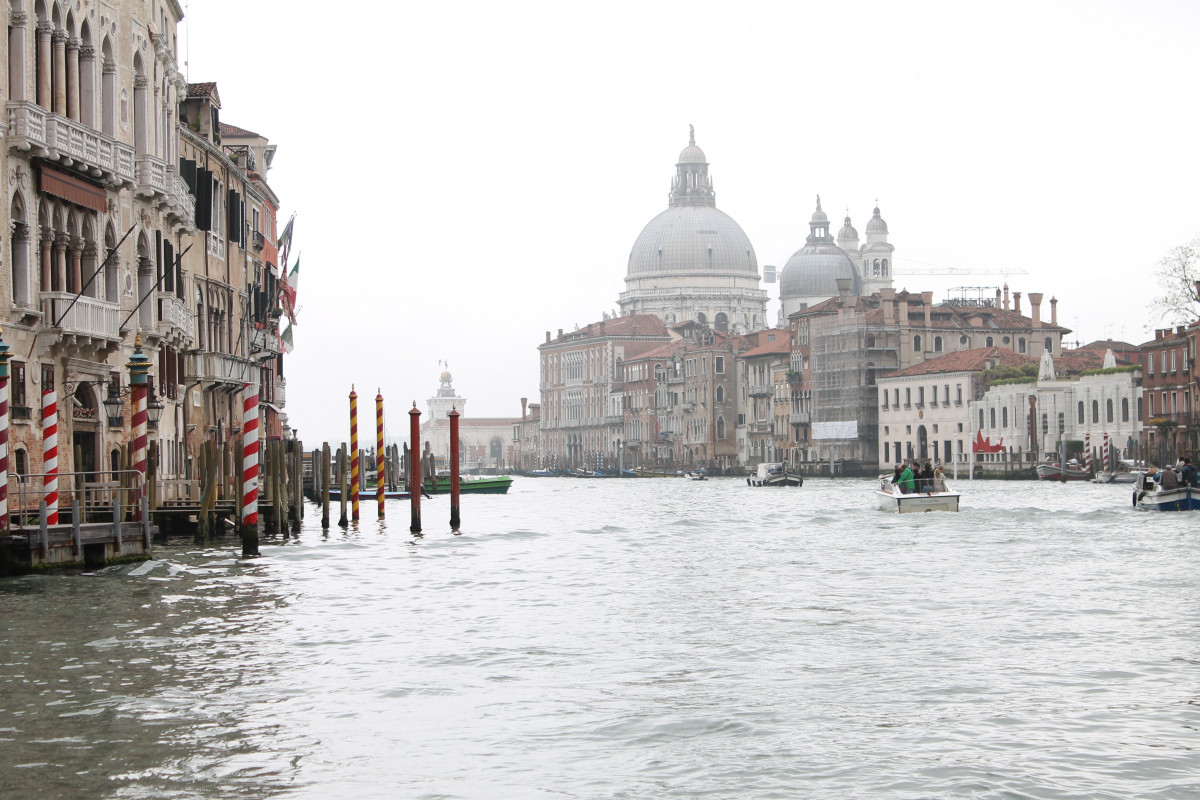
Tags: town, river, canal, cityscape, vehicle, weather, waterway, boating